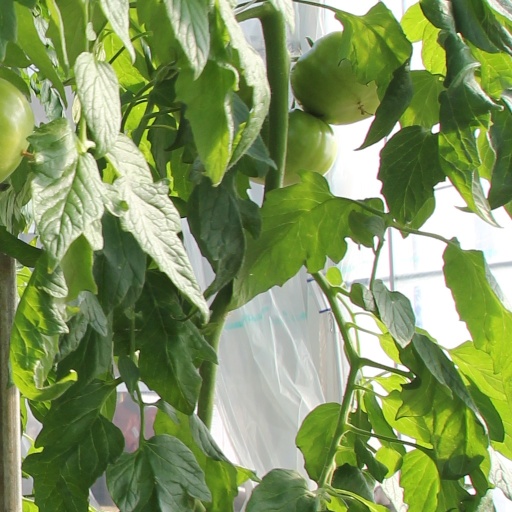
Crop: tomato